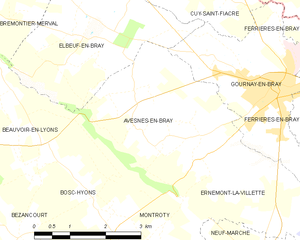
Carte des communes françaises Avesnes-en-Bray
Avesnes-en-Bray est une commune française située dans le département de la Seine-Maritime en région Normandie.